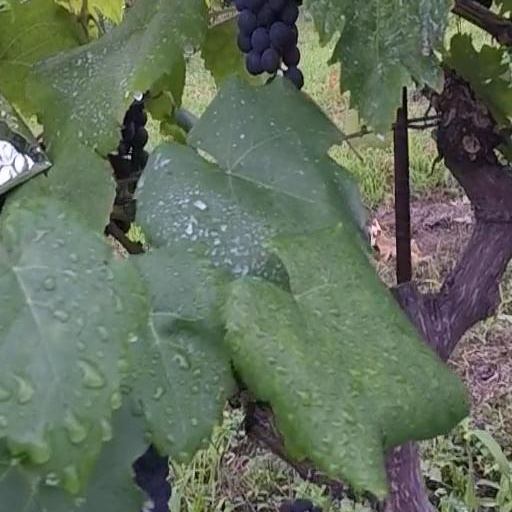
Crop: grape